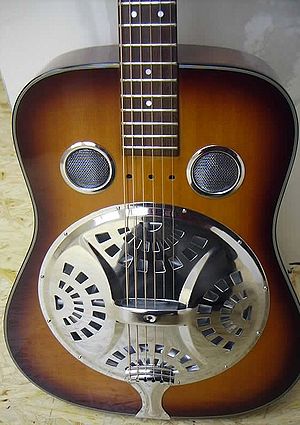
Dobro
Dobro guitar af træ. Klik for stort foto
"En dobro er en guitar med en kegleformet resonator, der forstærker lyden meget. Resonatoren er en letmetalkegle som sidder inde i guitaren, den har samme form som membranen på en højttaler. Den omtales nogle gange som ""hjulkapsel"" grundet den runde metalplade der sættes udenpå resonator keglen. Strengene hviler på et leje så både guitarens krop og resonatorkeglen svinger med når en streng ansloåes. Den udvikledes af de Slovakisk-Amerikanske brødre Dopyera omkring starten af det 20. århundrede med henblik på især jazz og gademusikere. Allerede tidligt var den populær blandt bluesmusikere, der brugte et rør af glas eller metal til at holde tonerne på strengene i stedet for fingrene, kaldet slide guitar. Historisk set henvendte dette instrument sig til banjospillere, som kunne få et instrument med høj volumen og lidt mere avancerede muligheder hvad angår harmonik. Man kan med en vis ret kalde Dobroen for en forløber for den elektrisk guitar